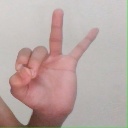
अक्षर: ण